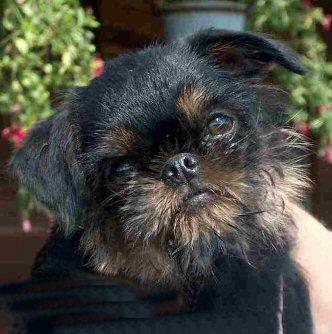
Brabancon_griffon